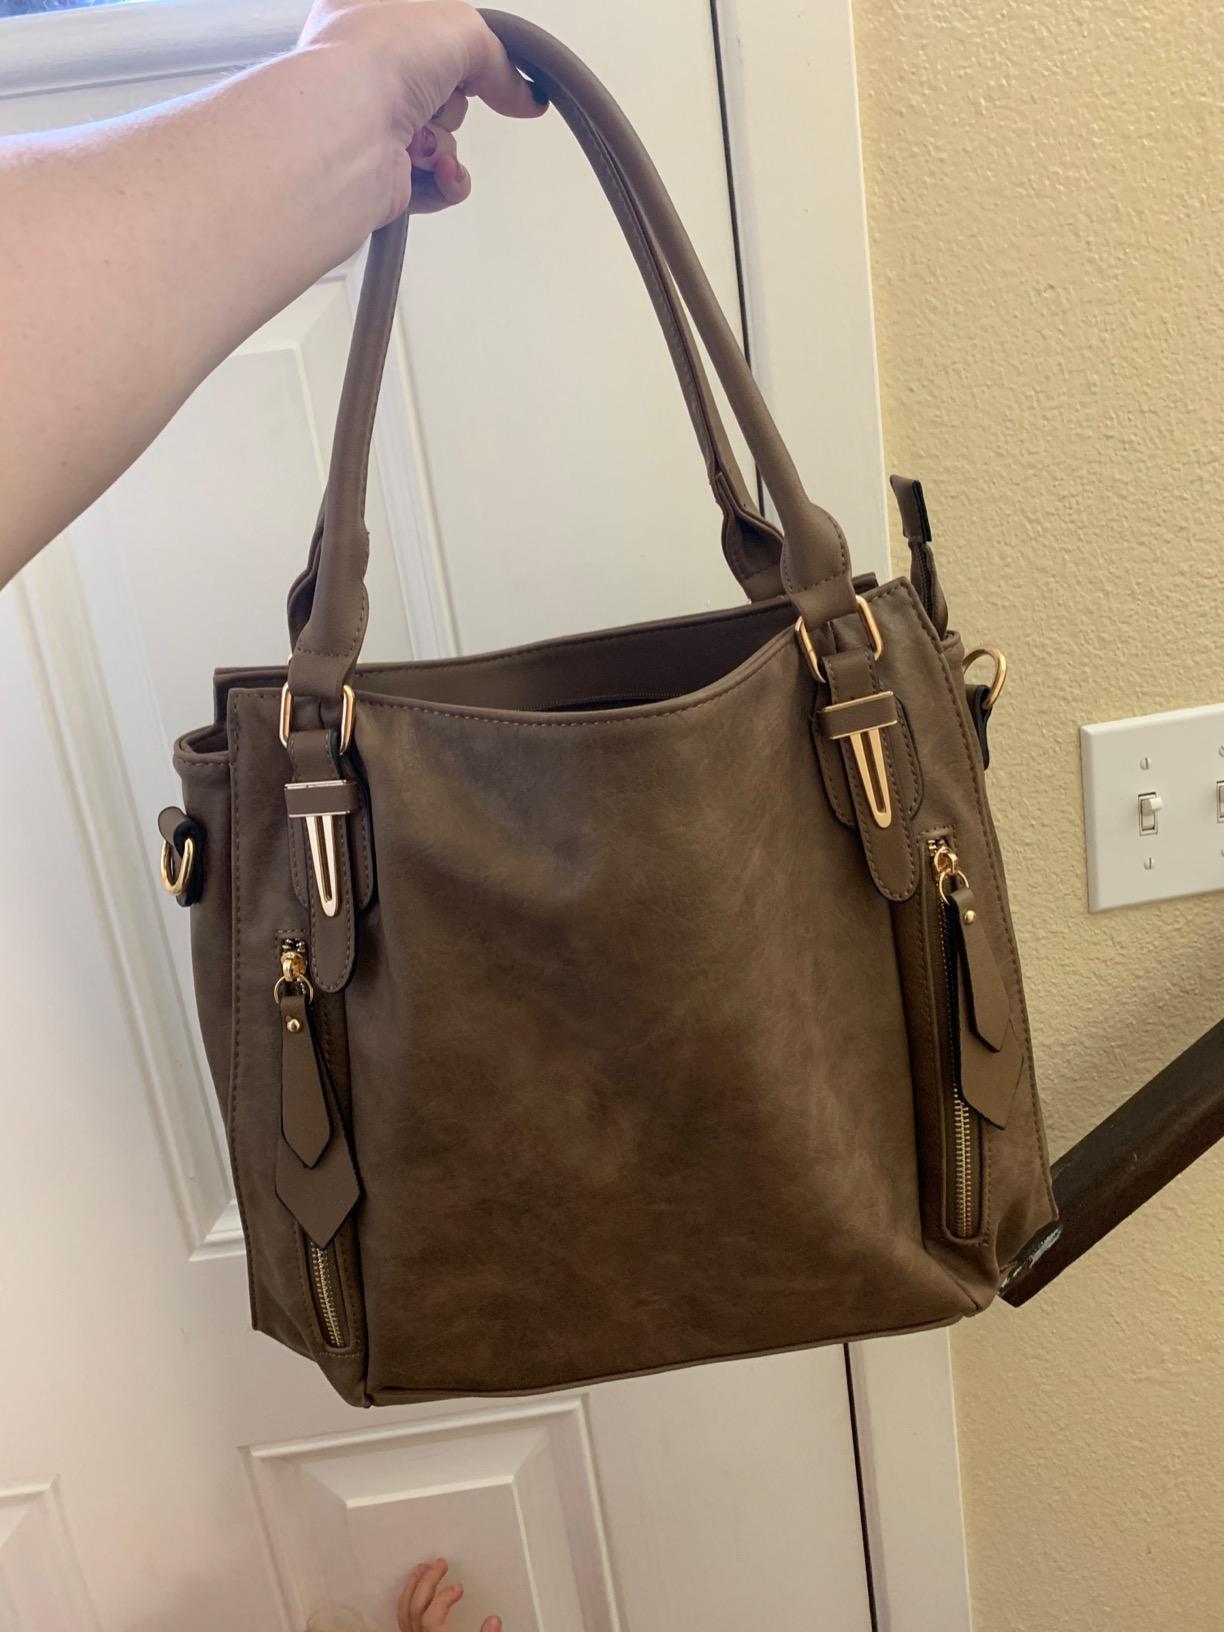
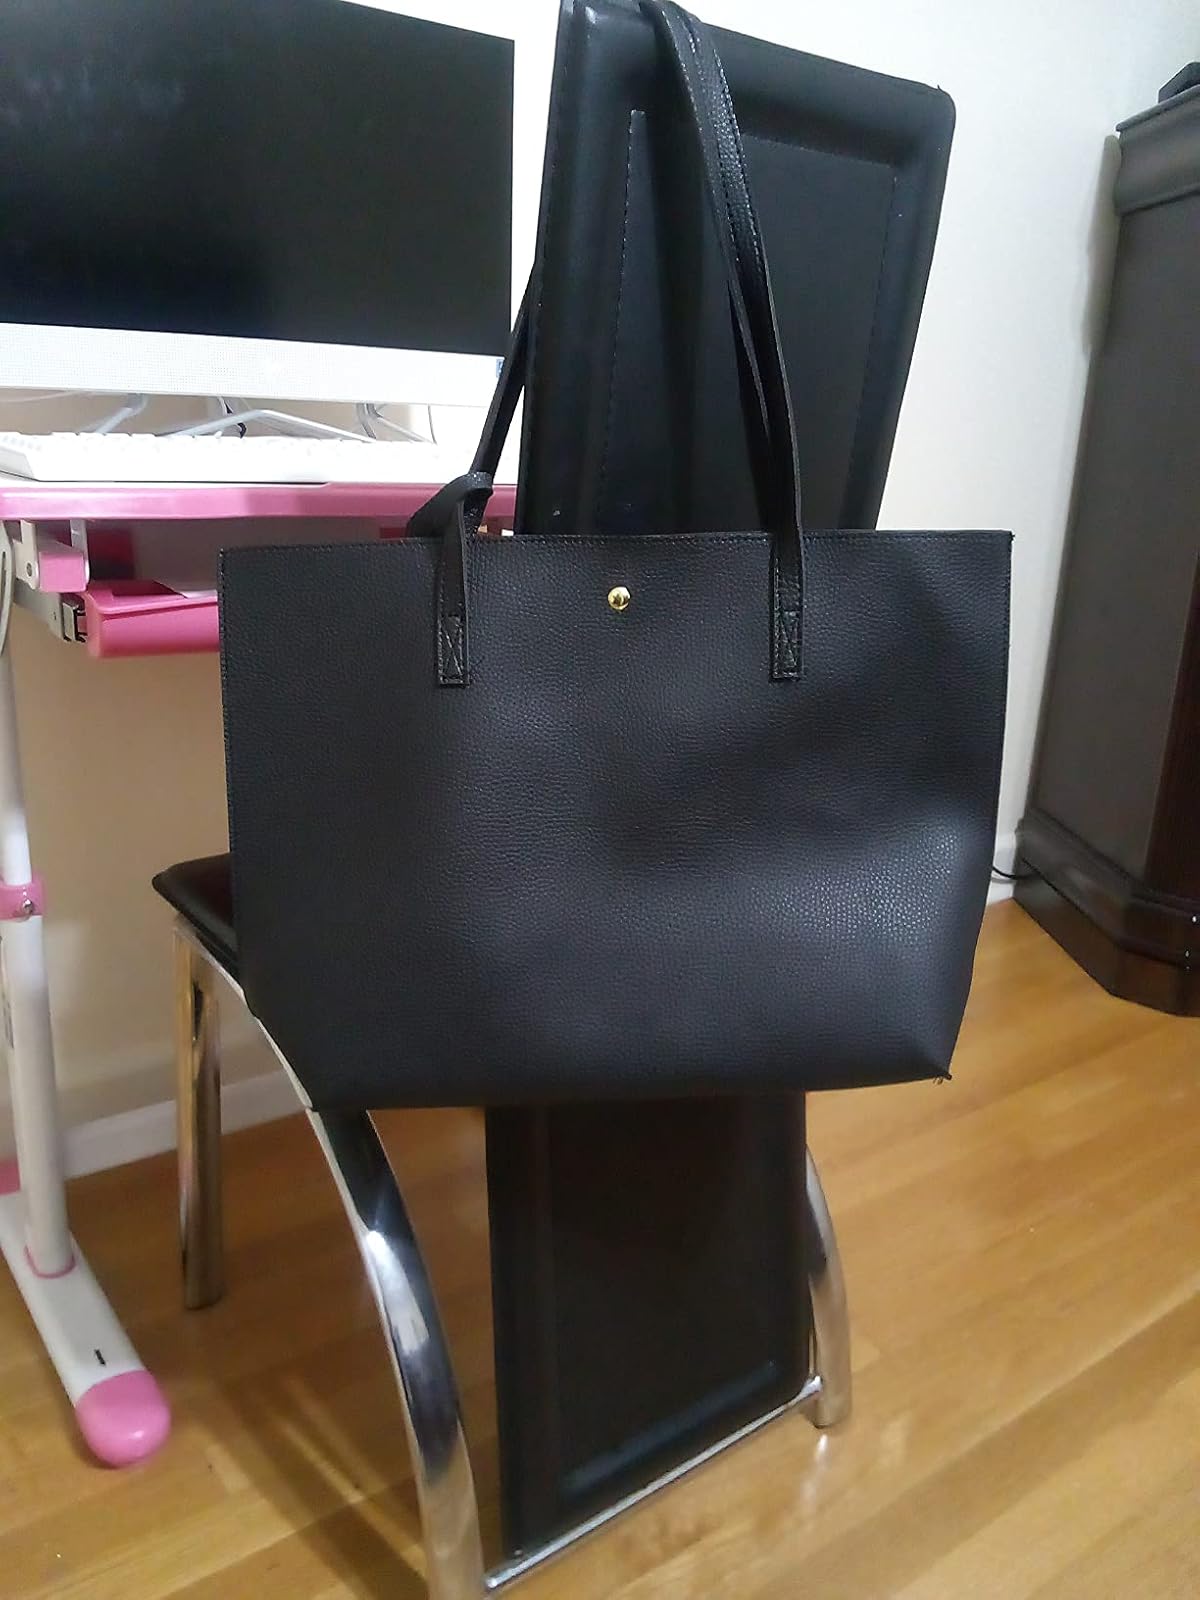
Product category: accessories_handbag
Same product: no